Communist Party of Austria

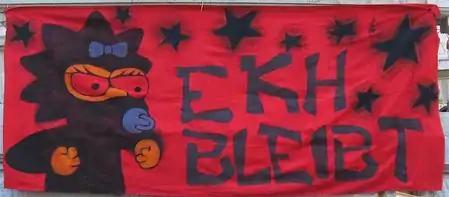
Transparency of an "" (Ernst-Kirchweger-House-remains action). The banner depicts a bellicose Maggie Simpson in a balaclava

Post-war, the national economy was in ruins, and the ÖVP-led government instituted a severe austerity programme. The planned measures included substantial price increases but minor wage increases, and large-scale strike movements formed in protest from 26 September to 6 October 1950. This, the largest strike action in the post-war history of Austria, started in the Steyr and Voest factories and the nitrogen plants in the American zone of occupation, and by 10:00 a.m. the number of strikers reached 15,000. Over 120,000 workers participated in the first day of the strike. However, the interruption of the strike to legitimize it with a conference of all Austrian work councils took the momentum out of the movement and in the second phase the concentration of strikes shifted to the Soviet zone of occupation.